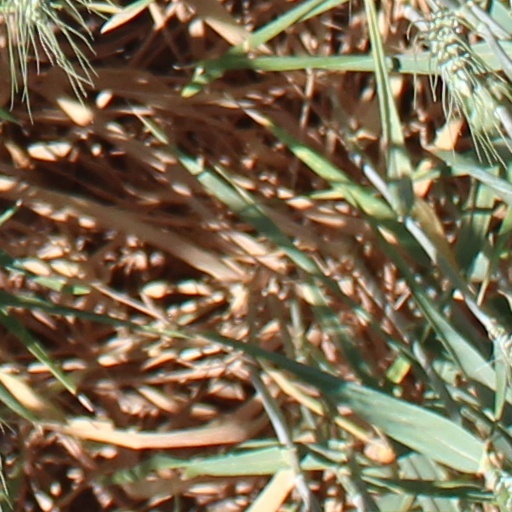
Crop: wheat